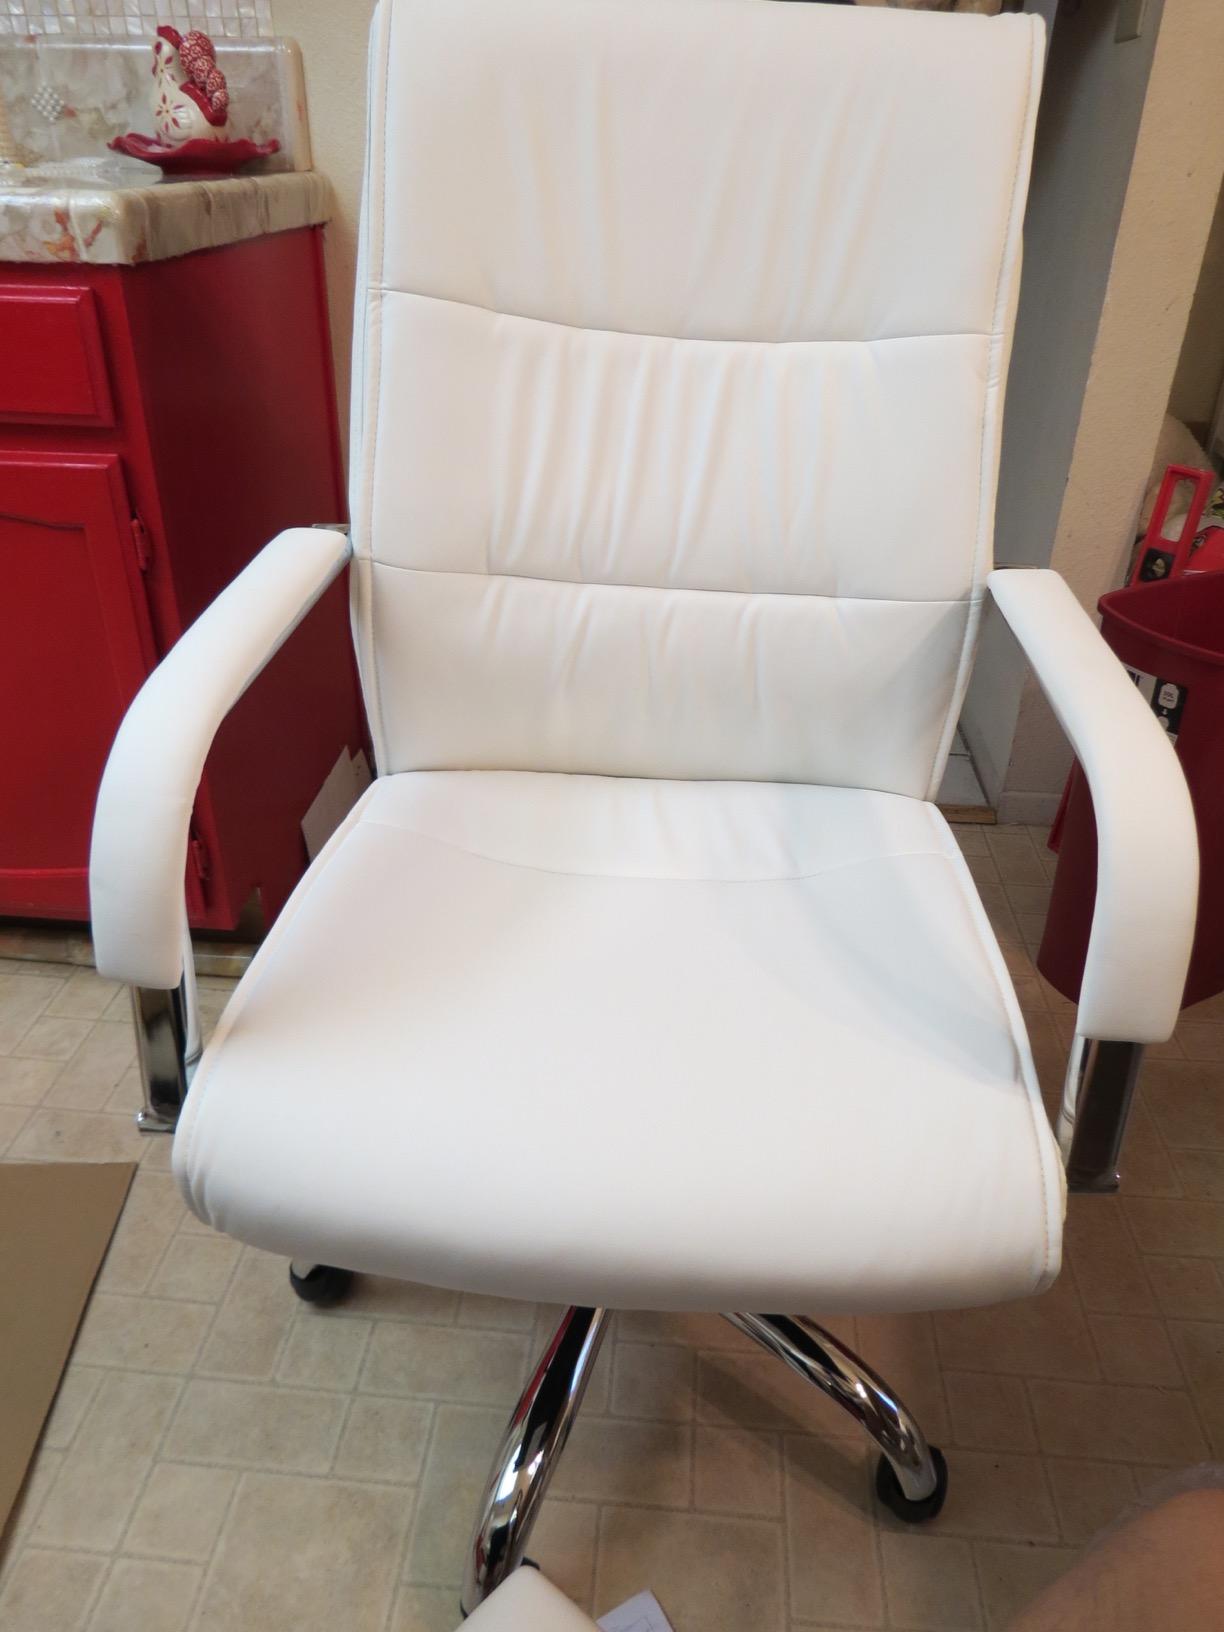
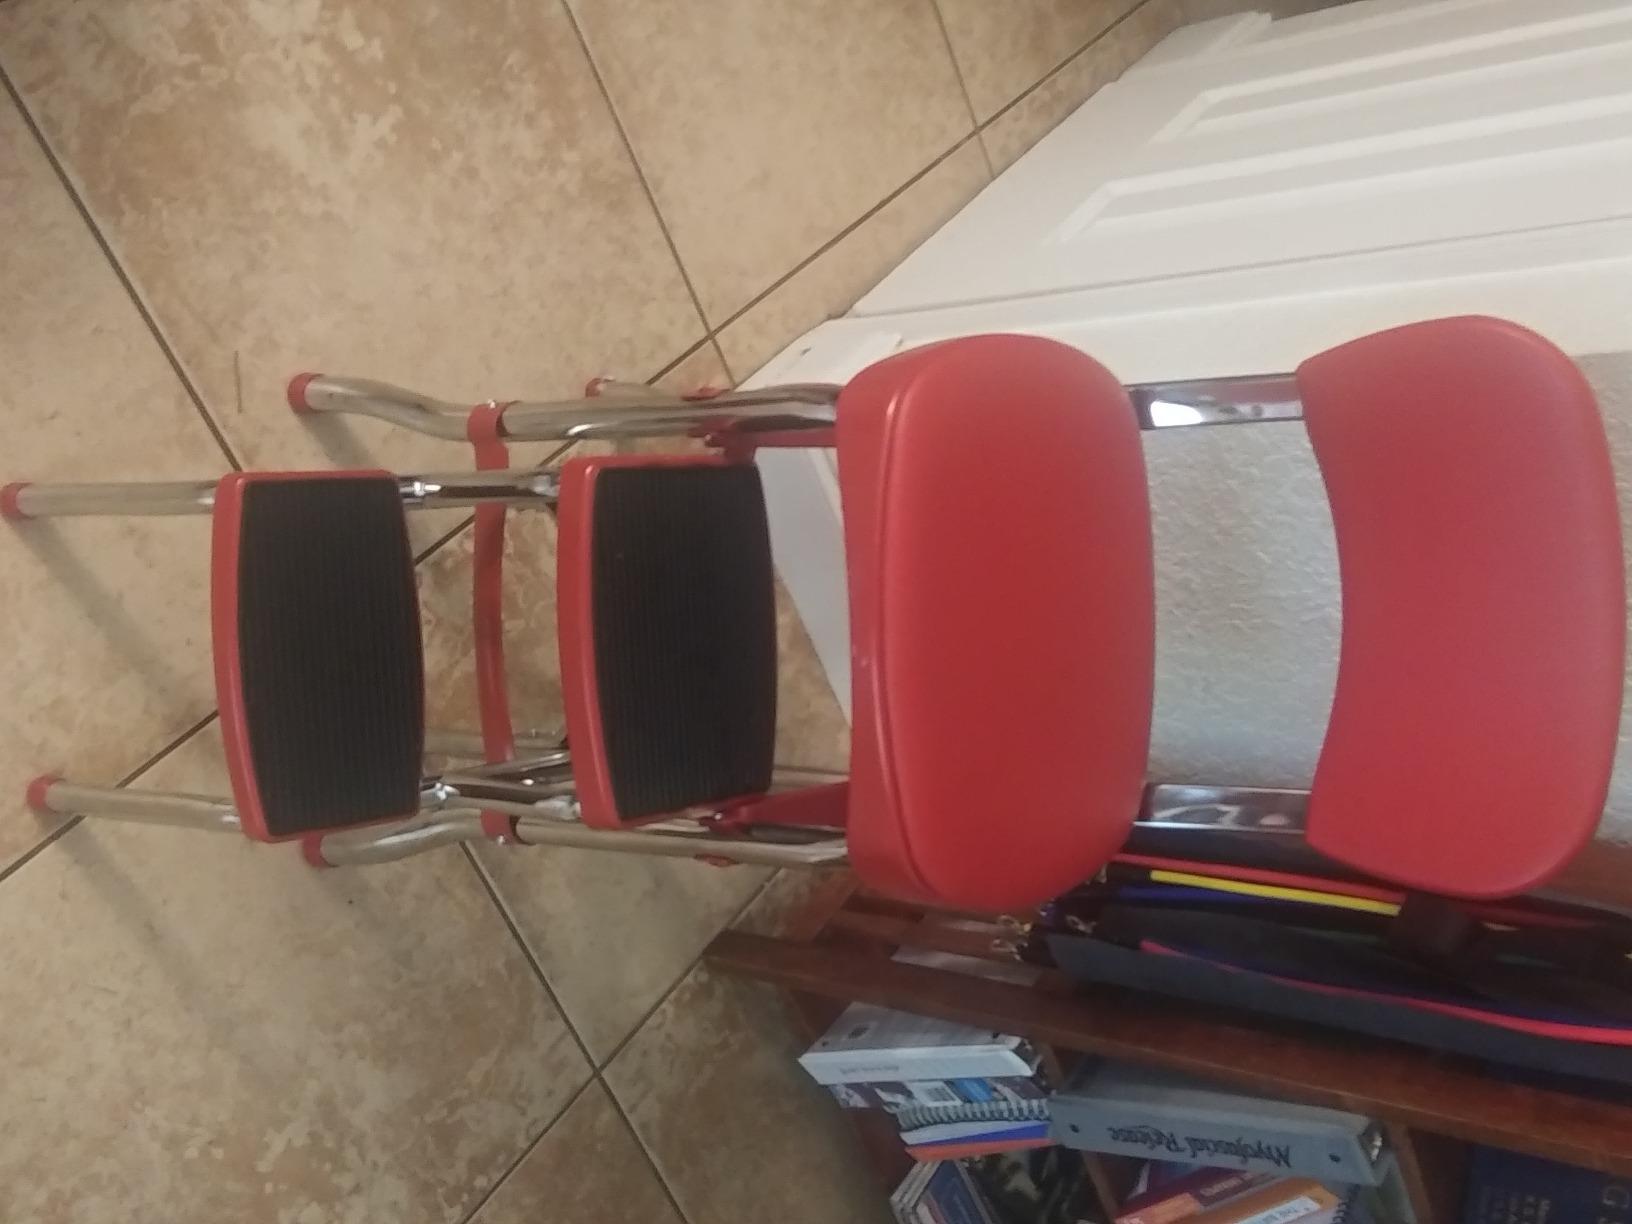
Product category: items_chair
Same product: no